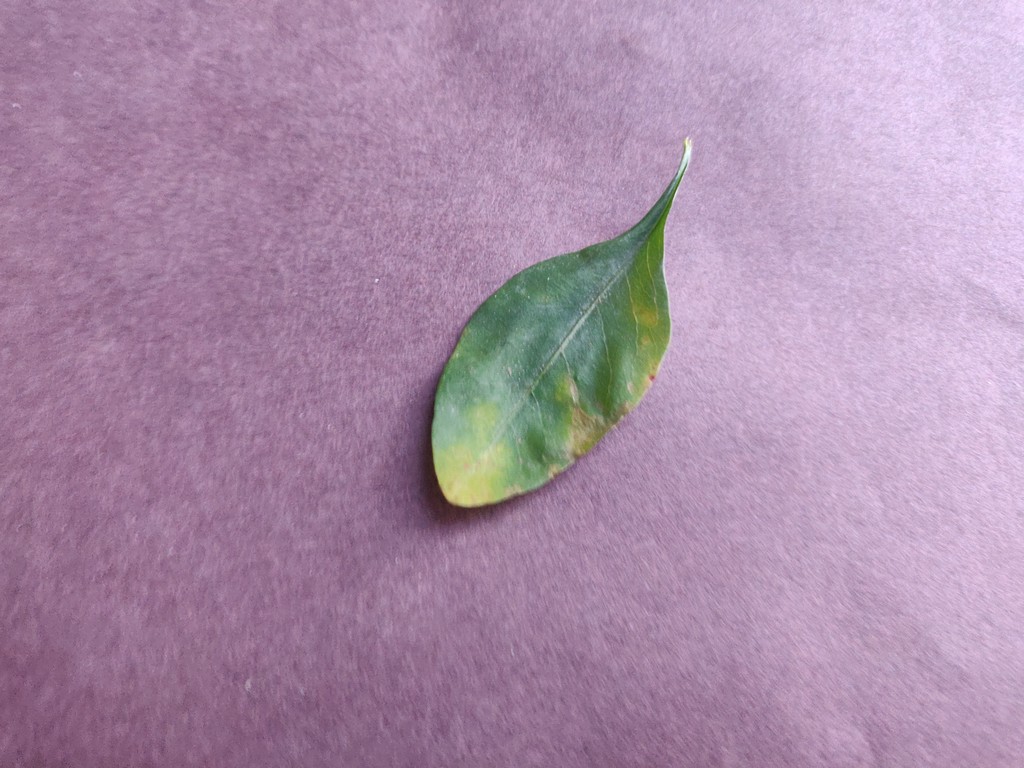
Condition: Unhealthy
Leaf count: single
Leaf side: front